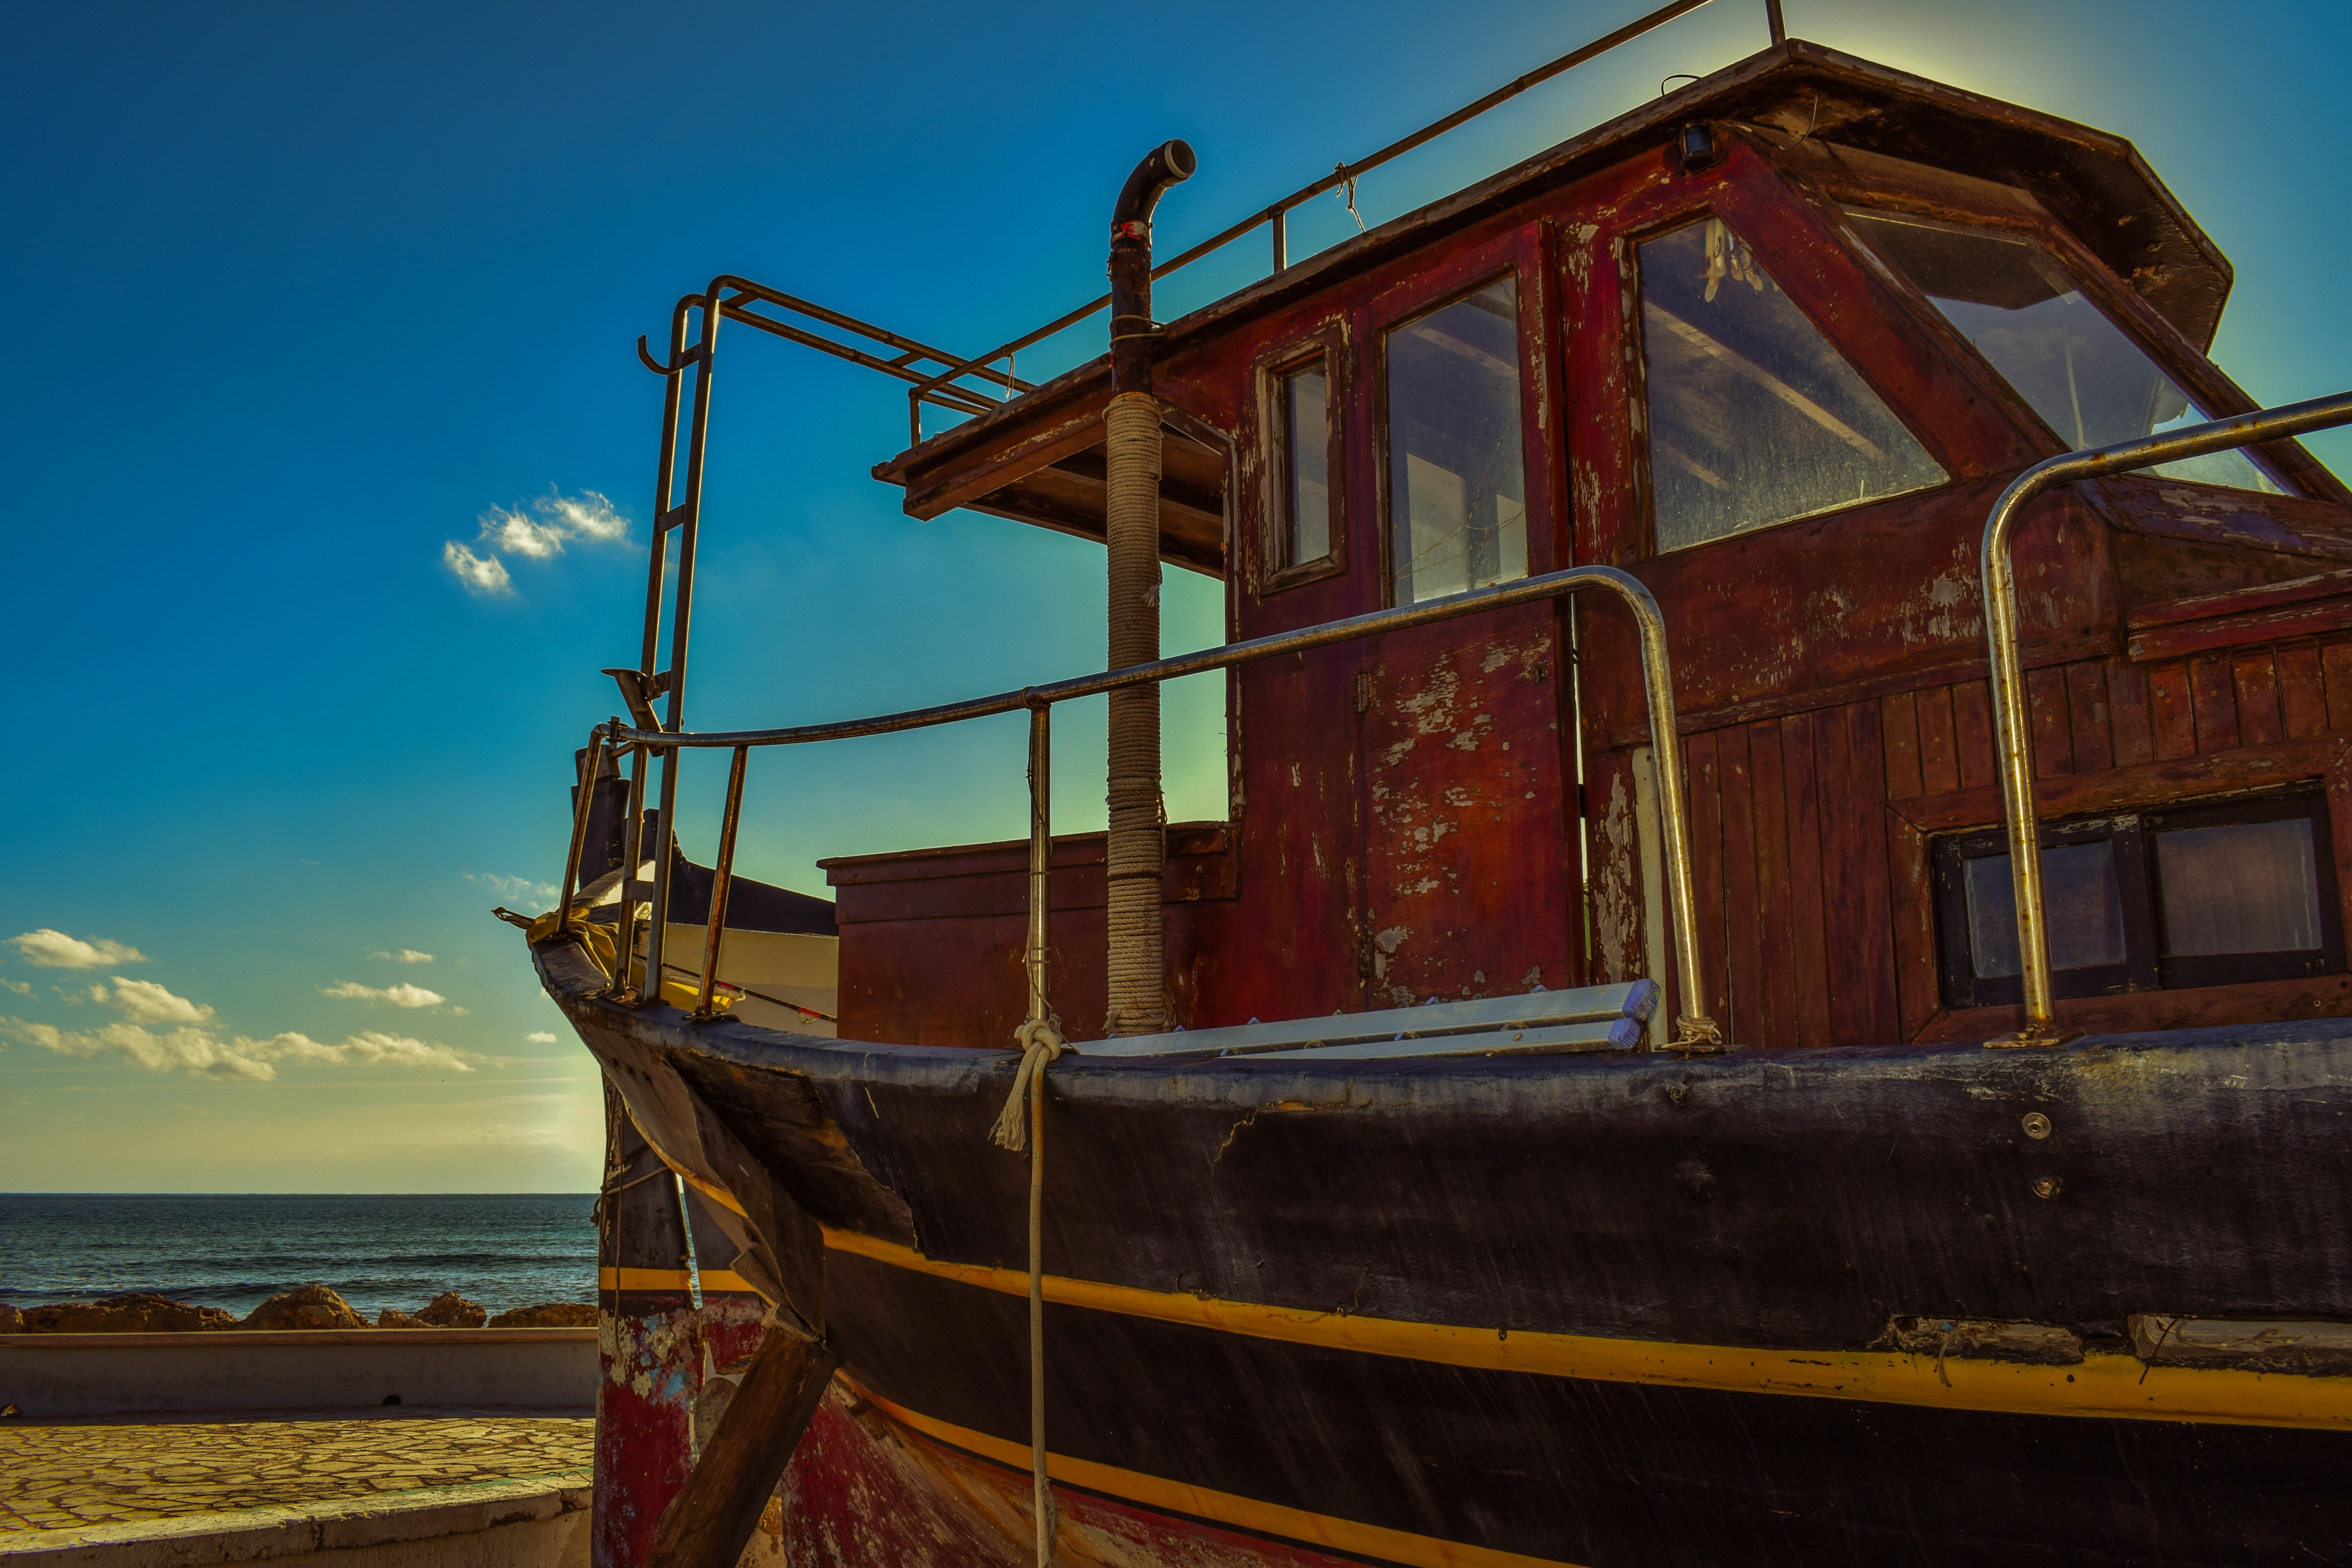
boat, vehicle, caravel, sea, watercraft, fishing vessel, evening, galleon, barque, ship, waterway